Gonzalo Castellani

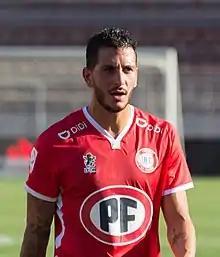
Castellani with Unión La Calera in 2020

Gonzalo Pablo Castellani (born 10 August 1987 in Buenos Aires) is an Argentine footballer who plays for Chilean club Unión Española as a midfielder.